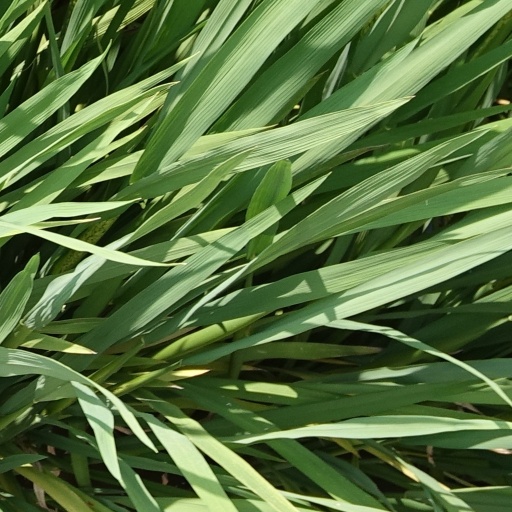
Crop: rice